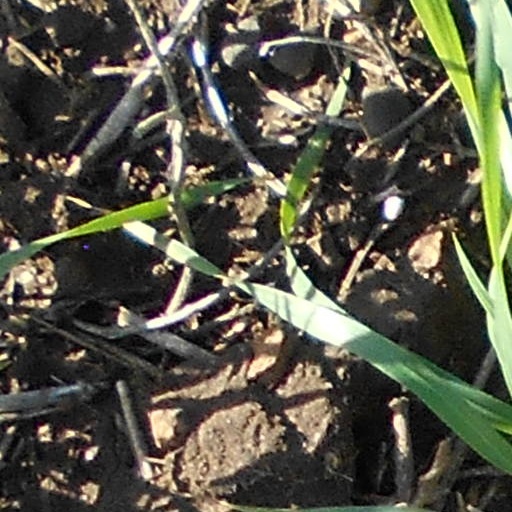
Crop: wheat